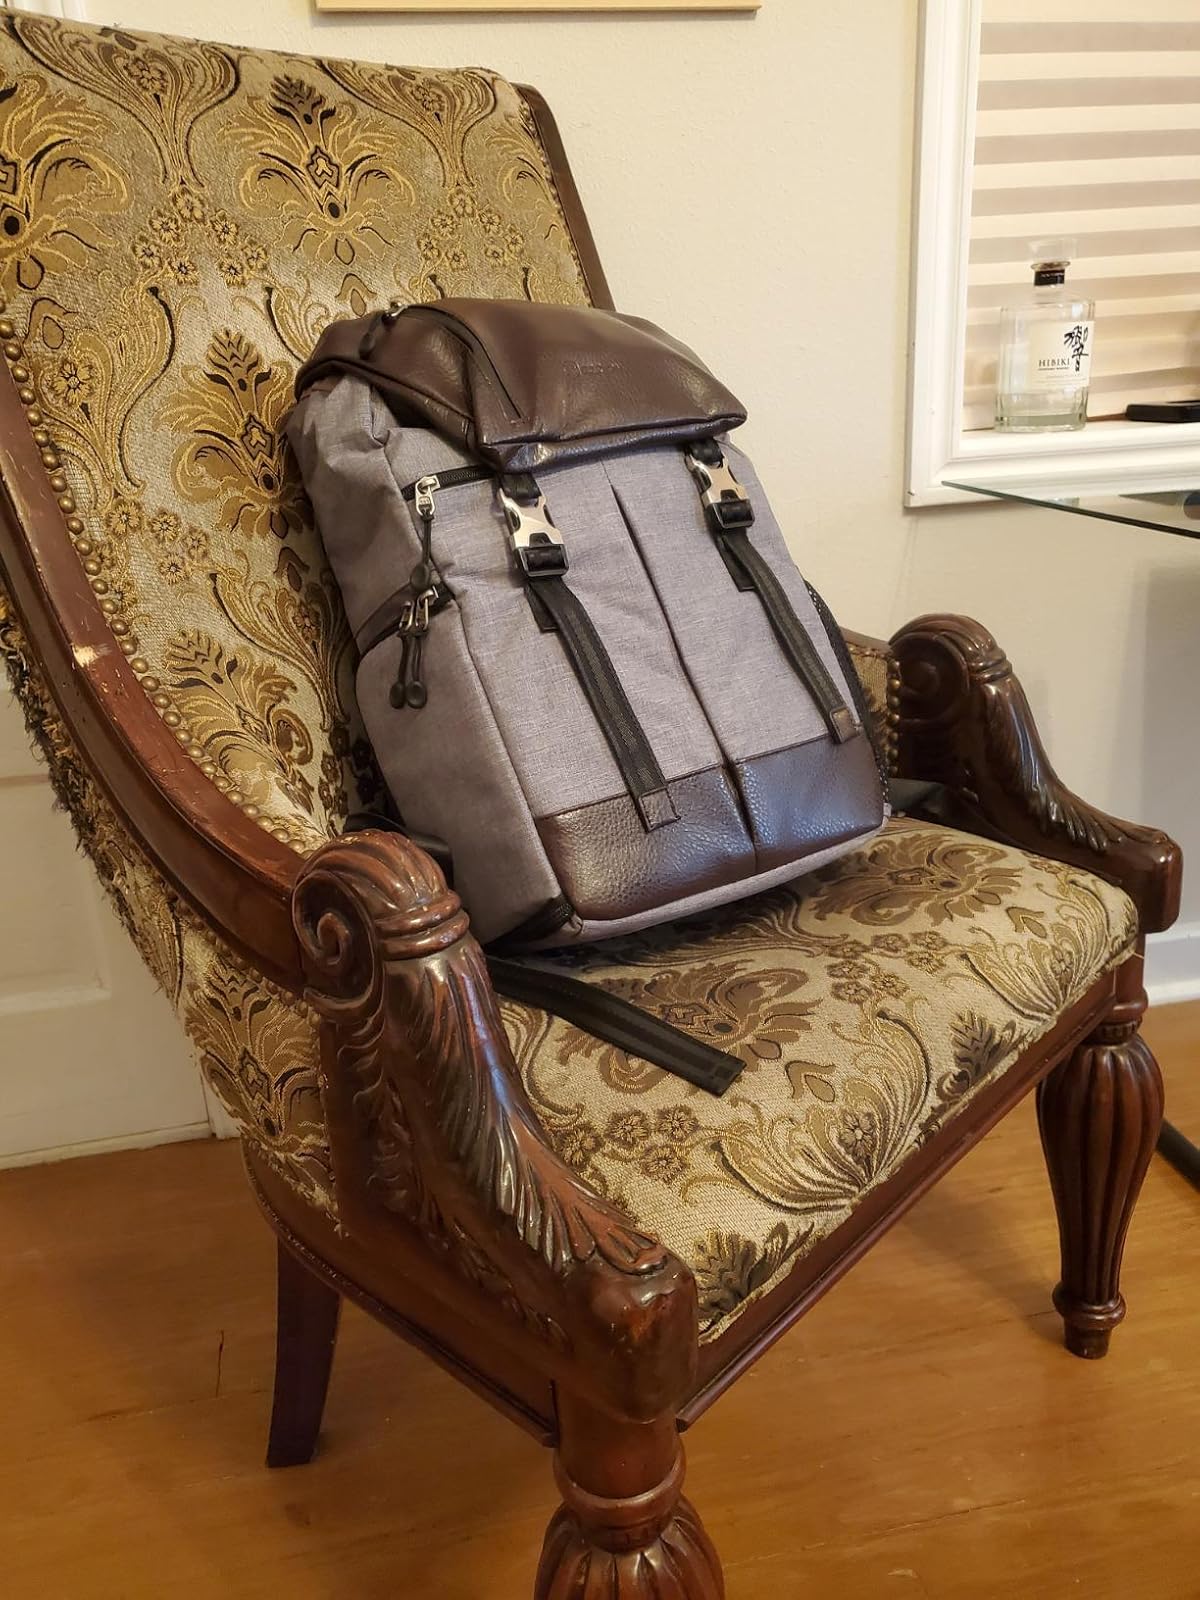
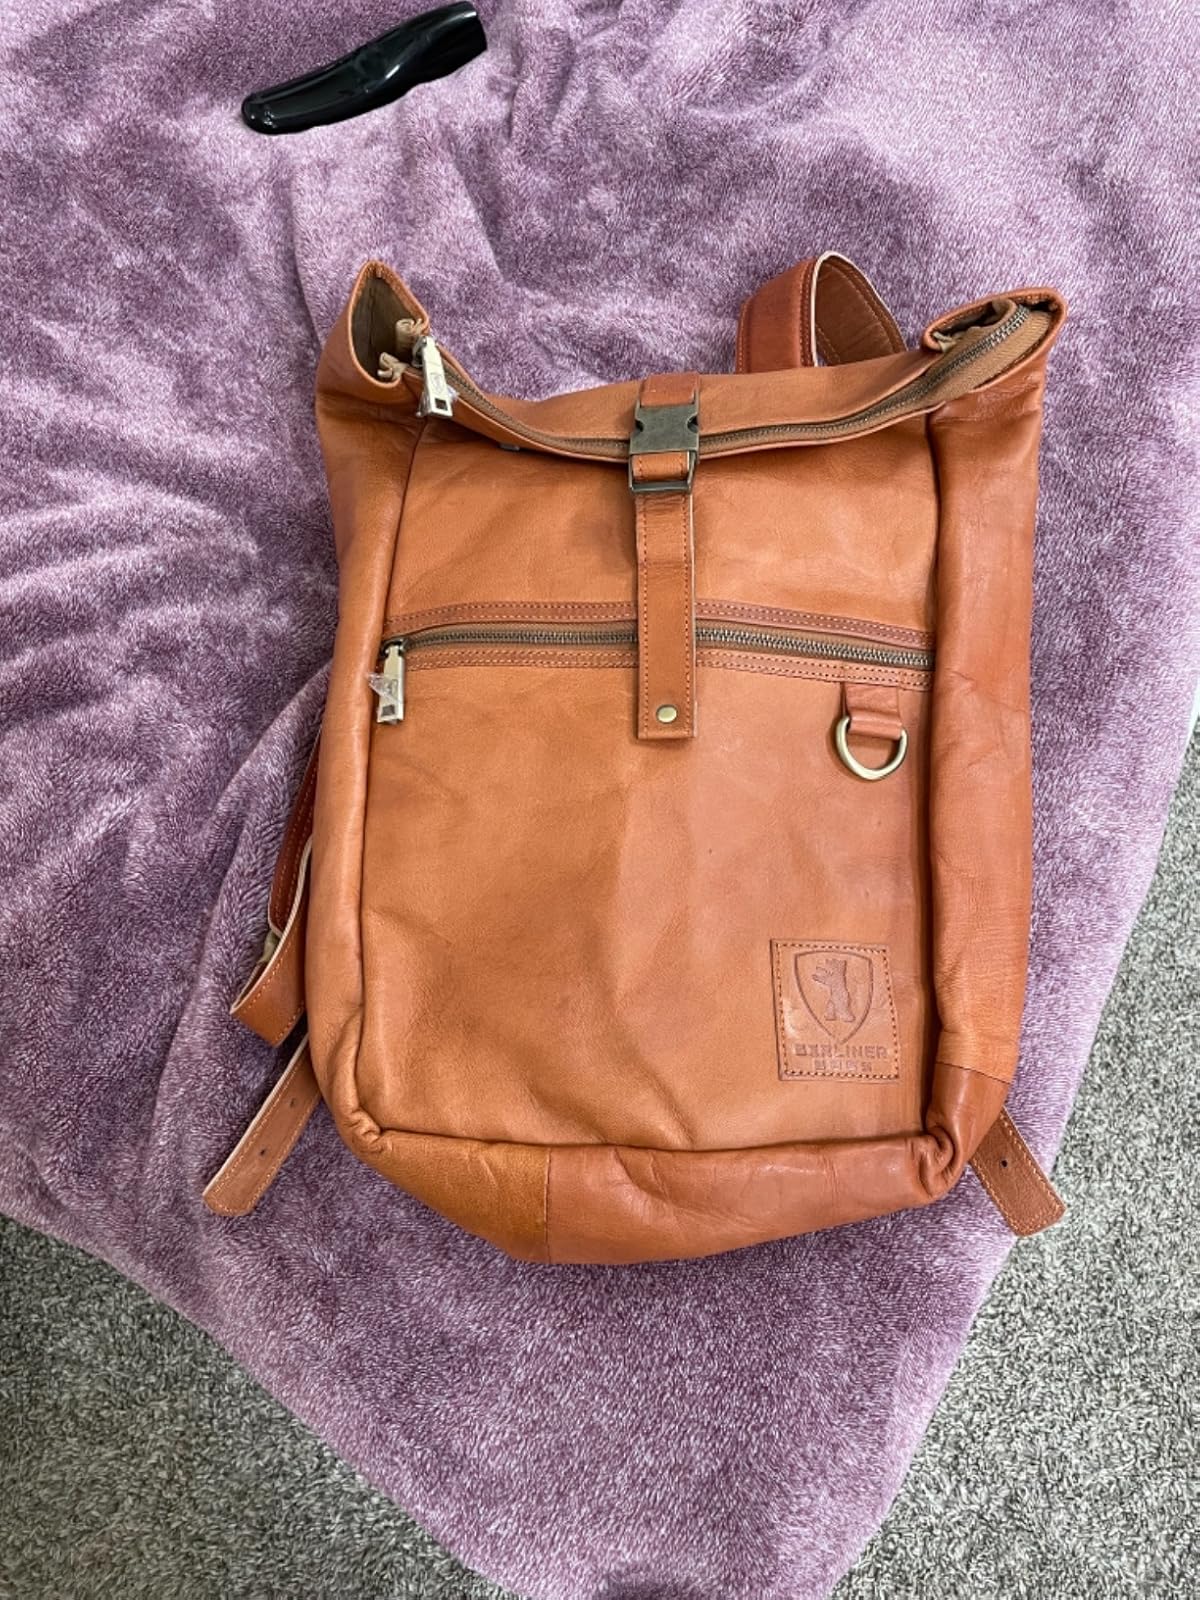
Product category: bag
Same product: no